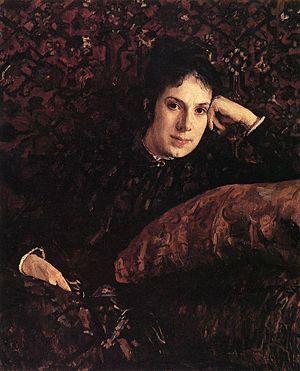
Cet article ne reprend que les tableaux pour lesquels une image est disponible dans la liste en langue russe Список портретов Валентина Серова, qui reprend l'ensemble des portraits réalisés par ce peintre russe.